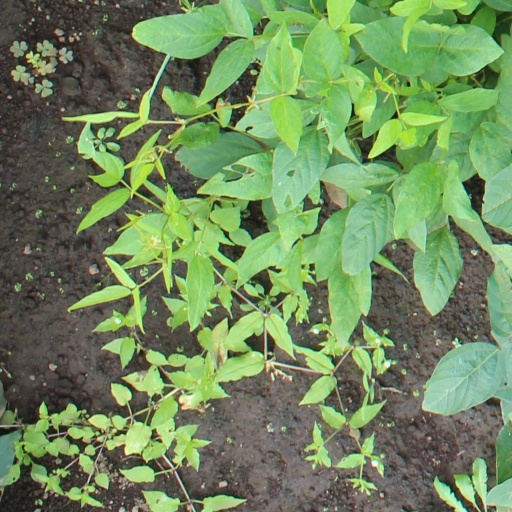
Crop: soybean